Utah State University

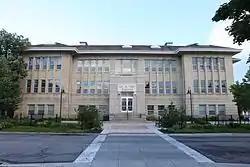
The Ray B. West Building houses the College of Humanities and Social Sciences' Department of English.

The College of Engineering grants undergraduate degrees in six engineering disciplines: biological, civil, computer, electrical, environmental, and mechanical. It also grants graduate degrees in aerospace engineering, composite materials and structures engineering, space systems engineering, and engineering education. The College of Engineering has benefited from its close association with SDL, which provides part-time employment for some 130 students, many of whom fulfill technical engineering tasks.